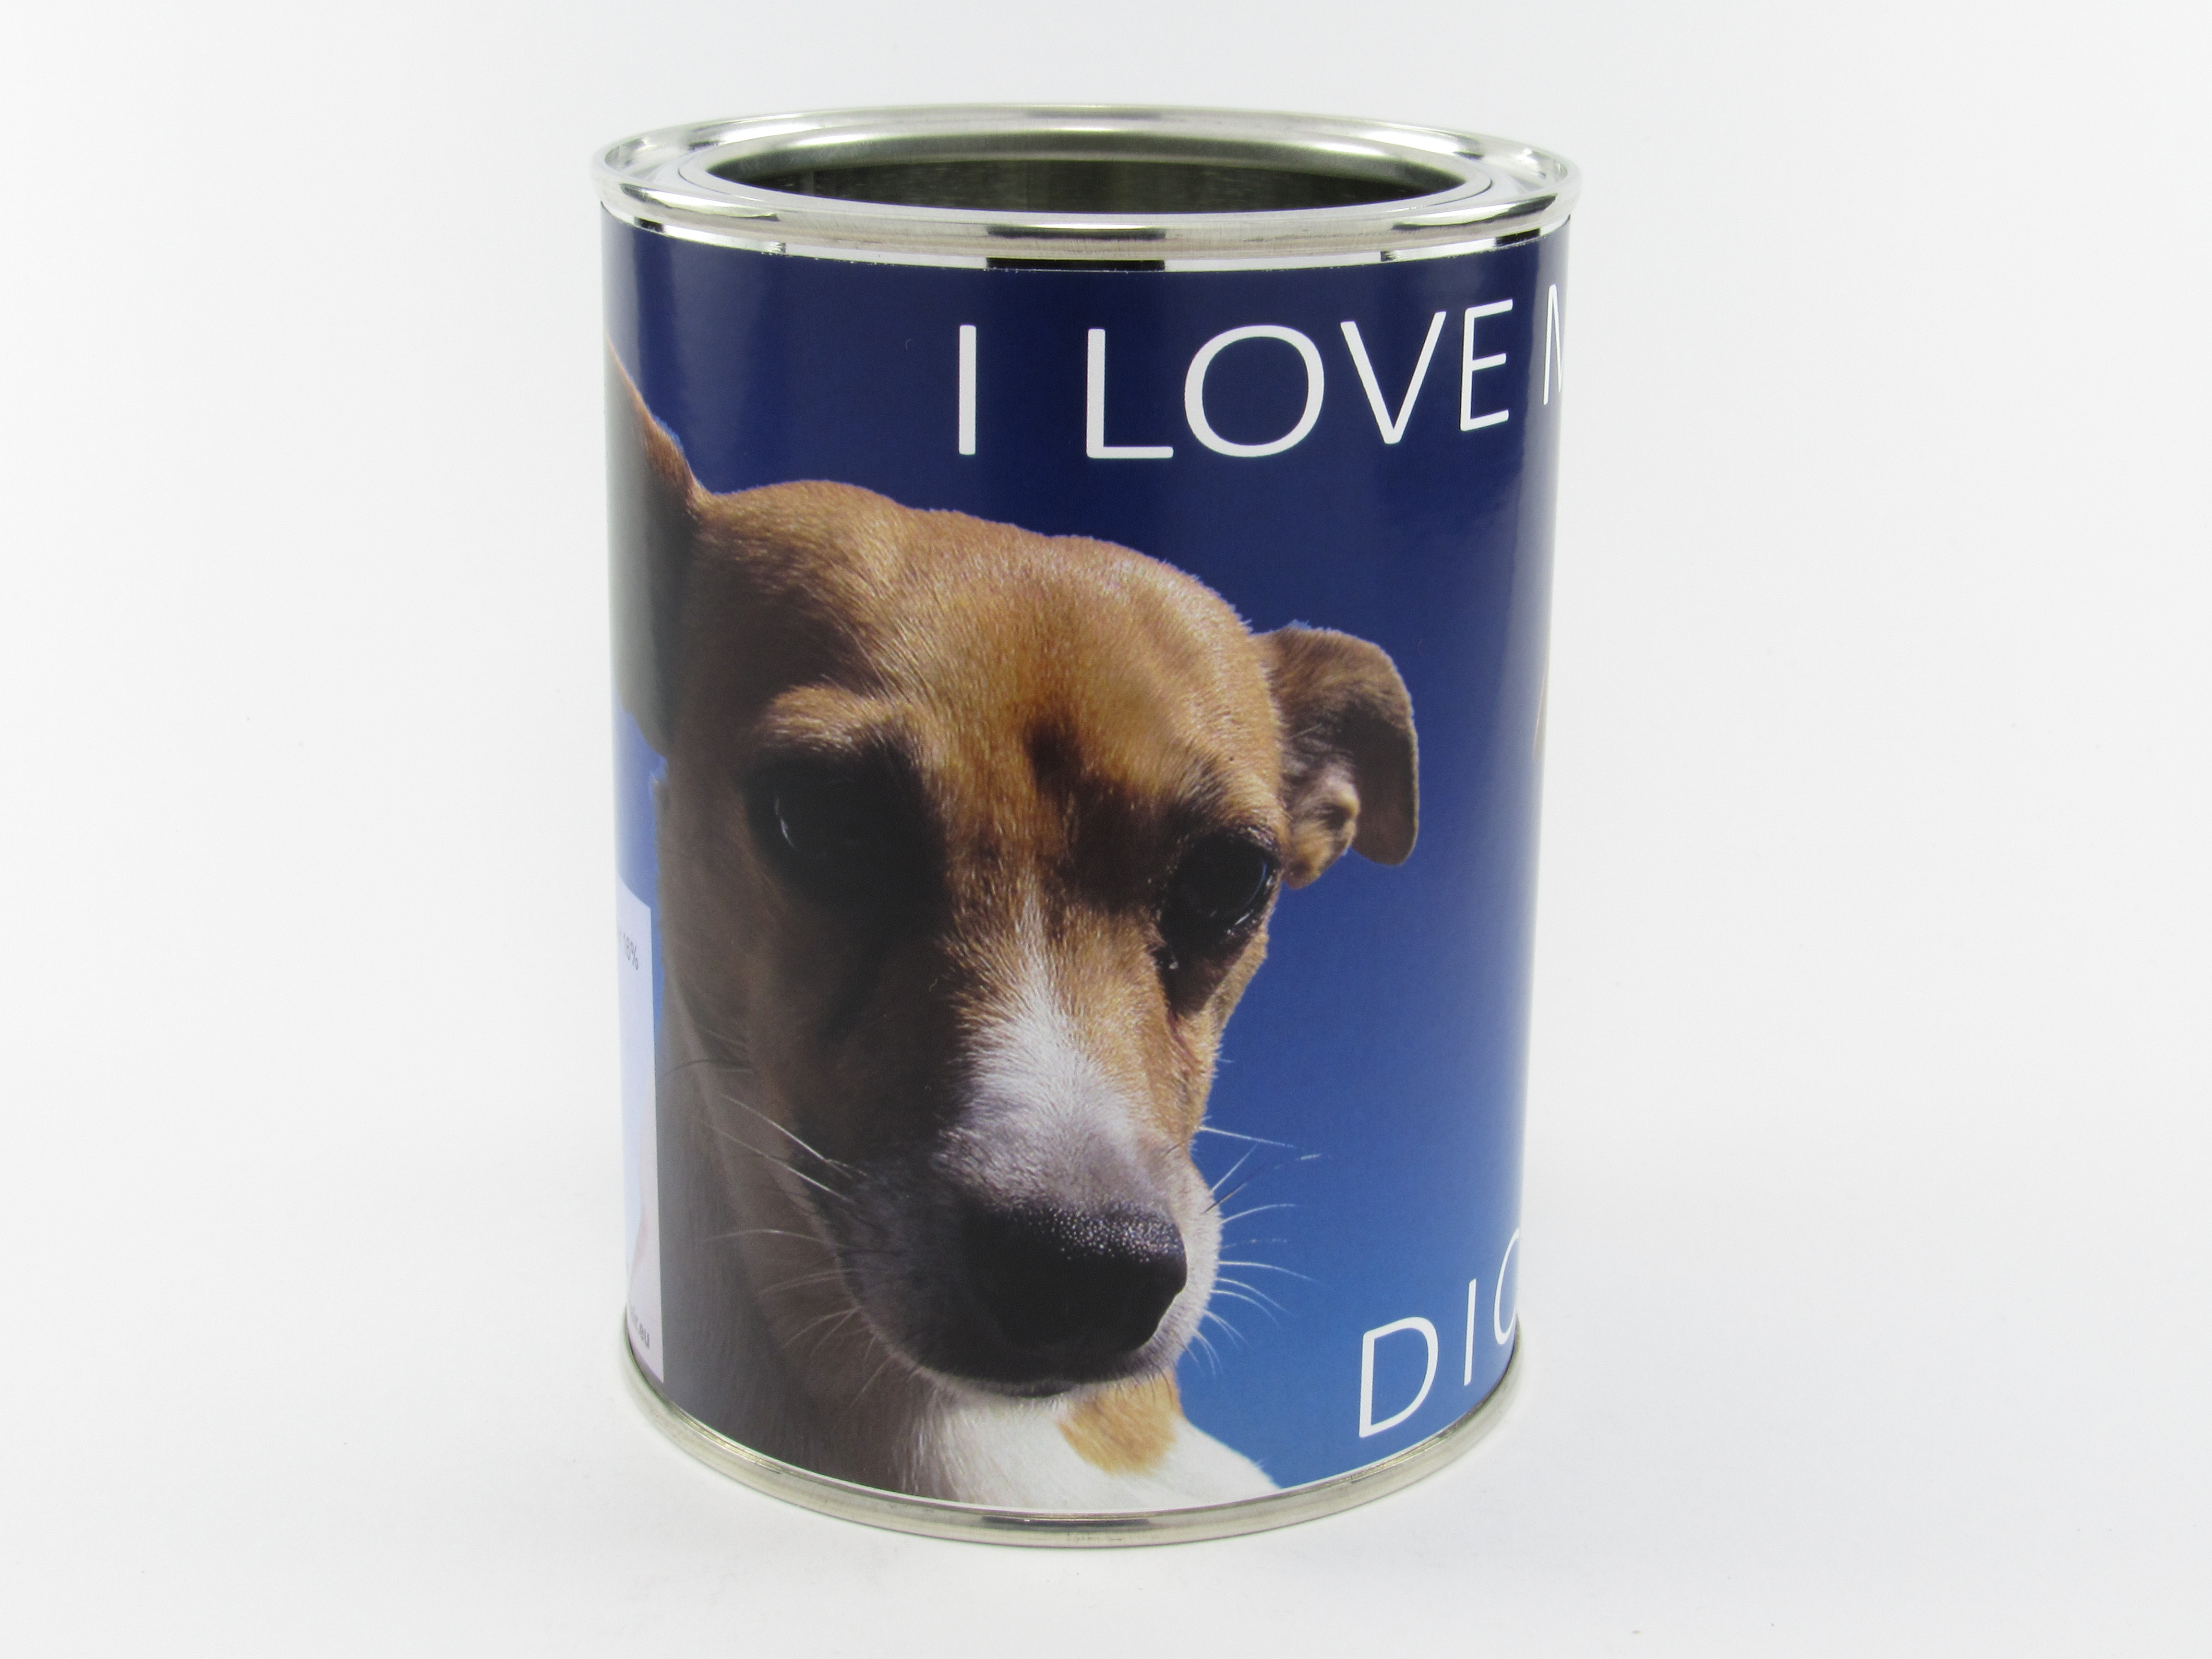
air, dog, cup, gift, store, color, metal, paper, coffee cup, sheet, silver, container, moustache, glance, doggy, tin, nice gift, kado, funny gift, brok, kibble, kluif